William McNaughton Galloway

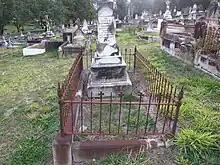
The grave of William Galloway at Toowong Cemetery

William Galloway was born in Perth, Scotland in 1840, the son of George Galloway and Hellen née Martin.